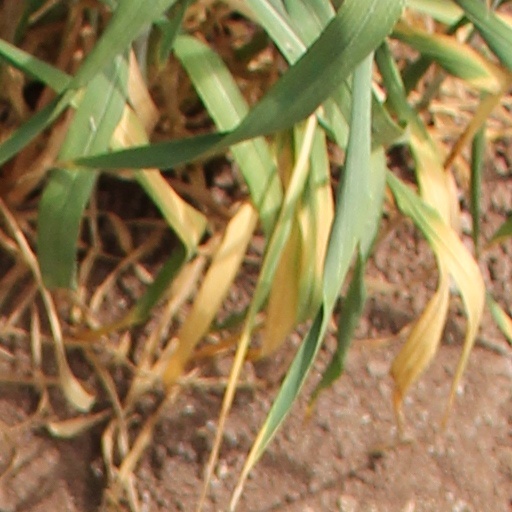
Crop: wheat